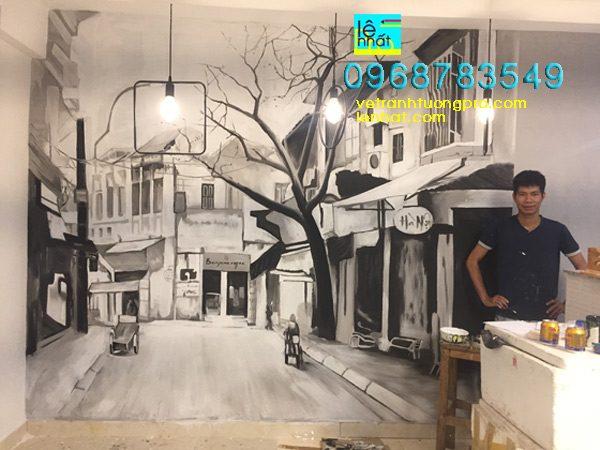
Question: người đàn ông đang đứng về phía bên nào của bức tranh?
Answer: người đàn ông đang đứng phía bên phải bức tranh